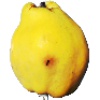
Label: quince